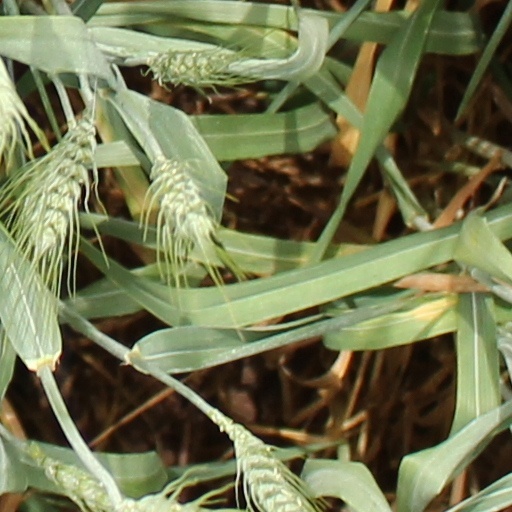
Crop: wheat